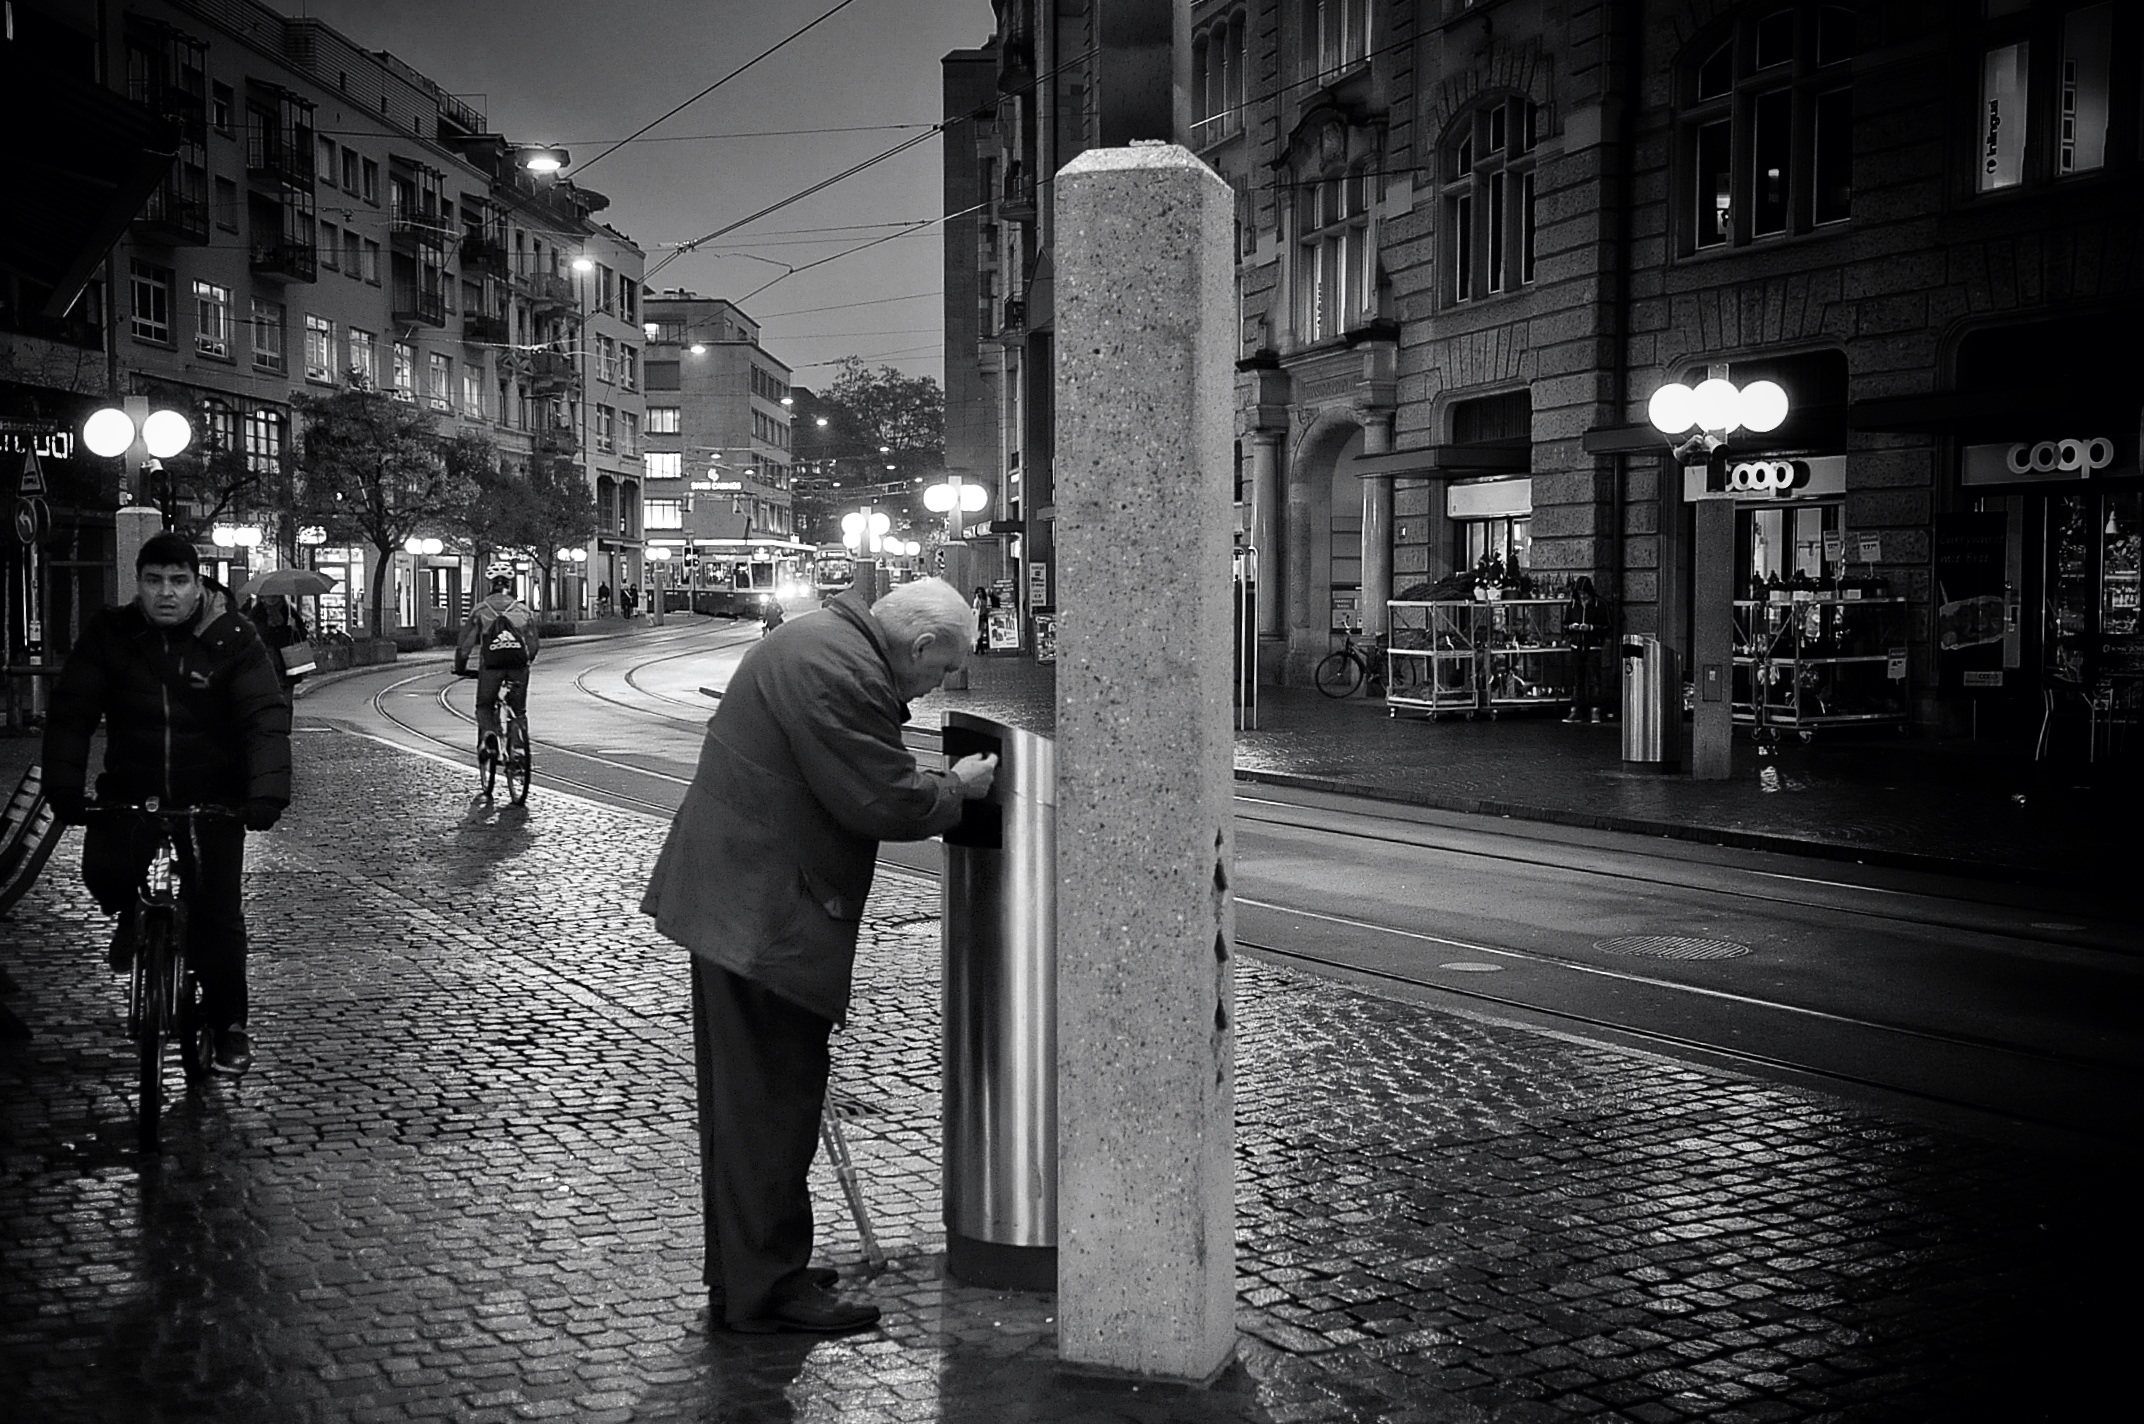
pedestrian, light, black and white, people, road, street, night, photography, rain, alley, darkness, black, monochrome, lane, streetphotography, bw, candid, infrastructure, swiss, photograph, snapshot, schweiz, switzerland, zurich, stphotographia, thomas8047, urbanarte, zurichstreet, nikond300s, urban area, monochrome photography, film noir, nonbuilding structure